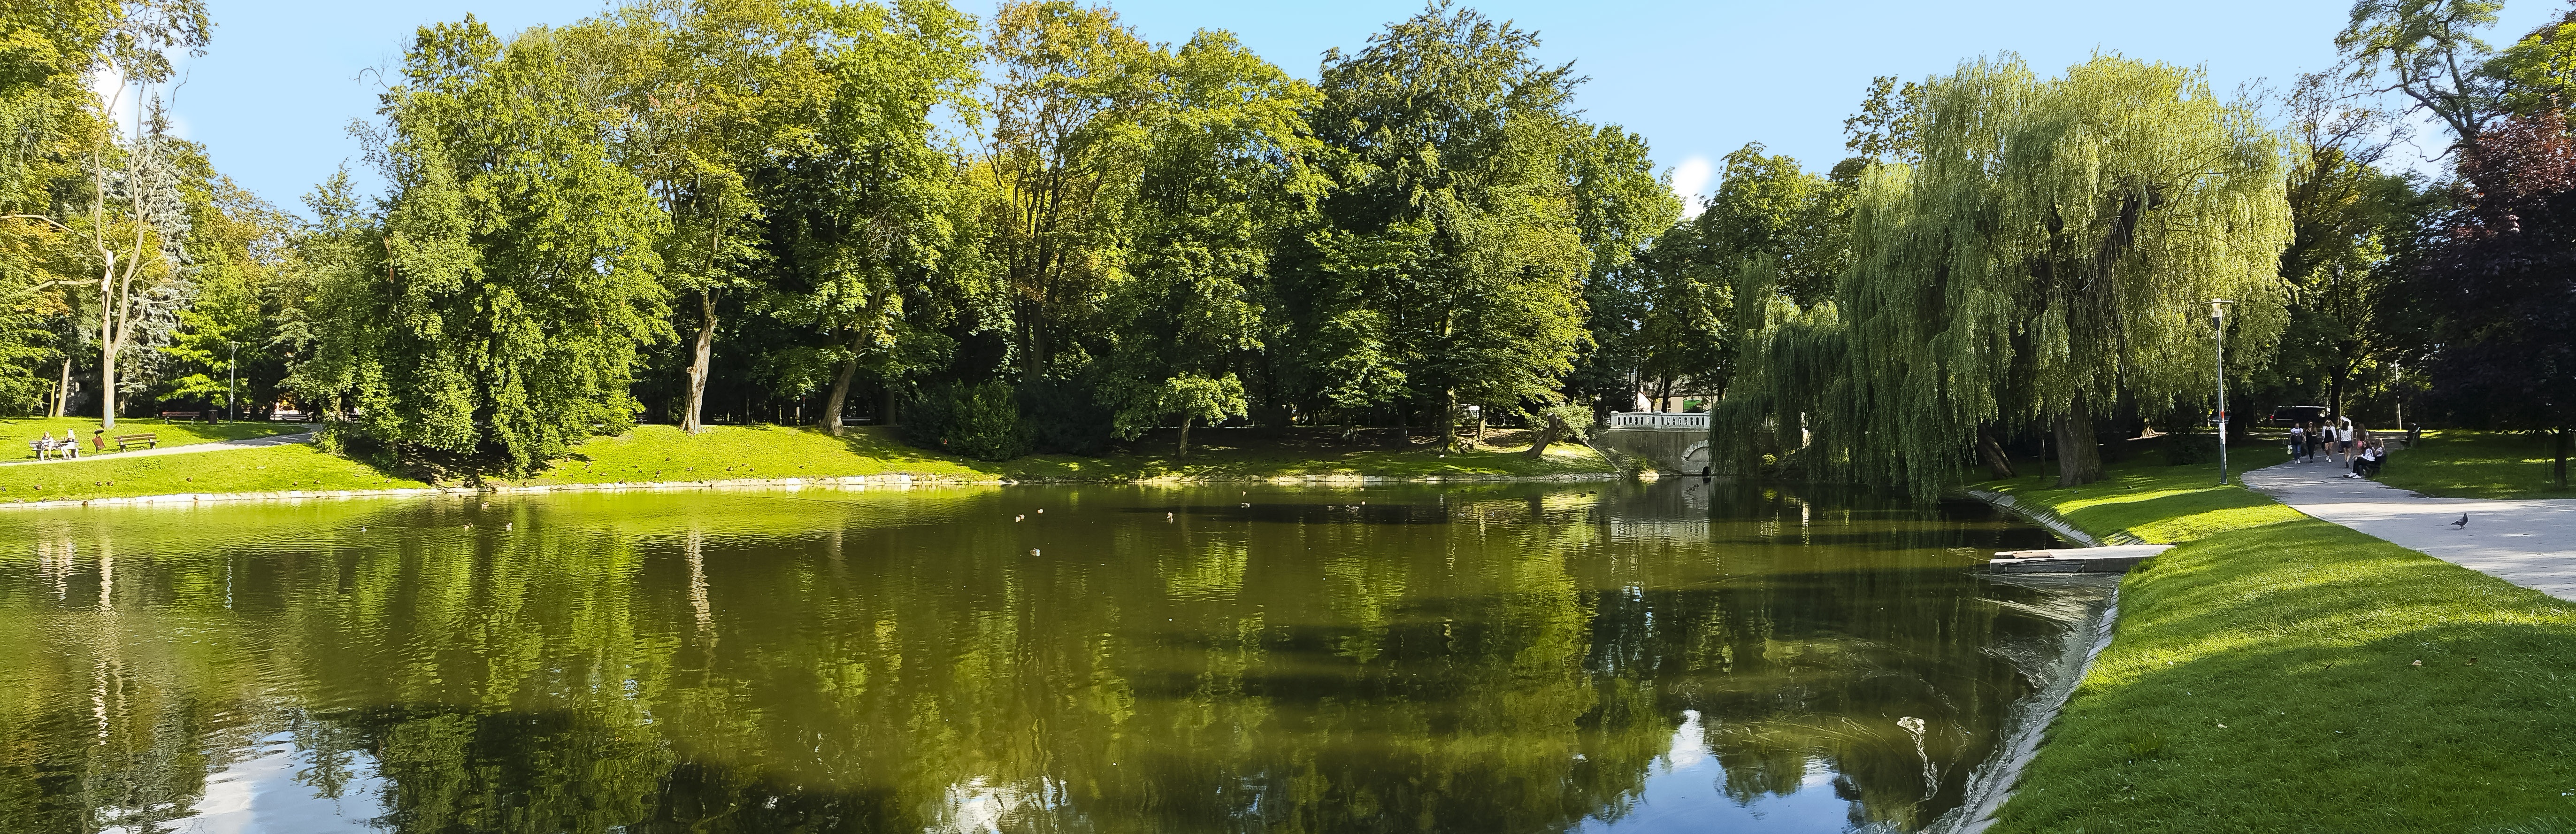
landscape, tree, water, nature, lake, view, city, canal, panorama, pond, green, reflection, park, scenery, holiday, waterway, poland, wetland, woodland, kielce, reflecting pool, fish pond, bayou, landscape architect